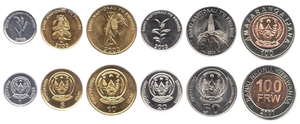
Le franc rwandais est la devise officielle du Rwanda depuis le 24 avril 1964. Il est divisé en cent centimes.